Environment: real
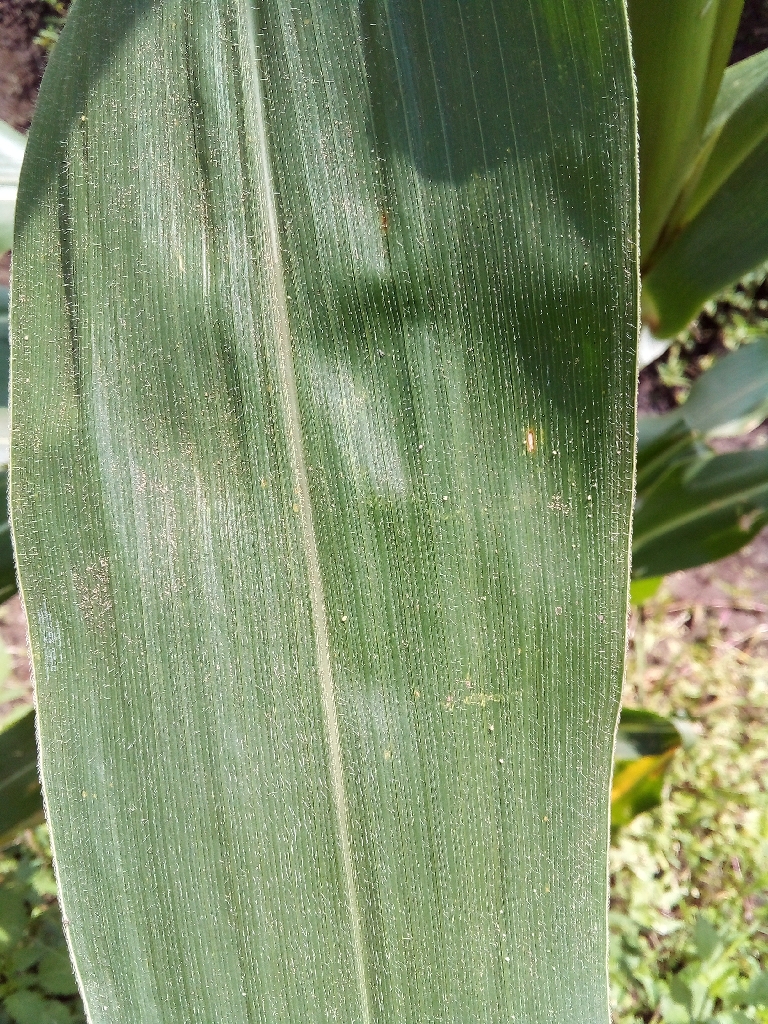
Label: healthy